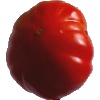
Label: Tomato 3